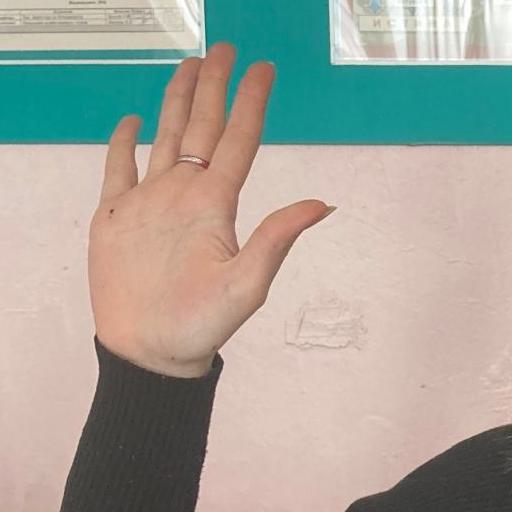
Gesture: palm